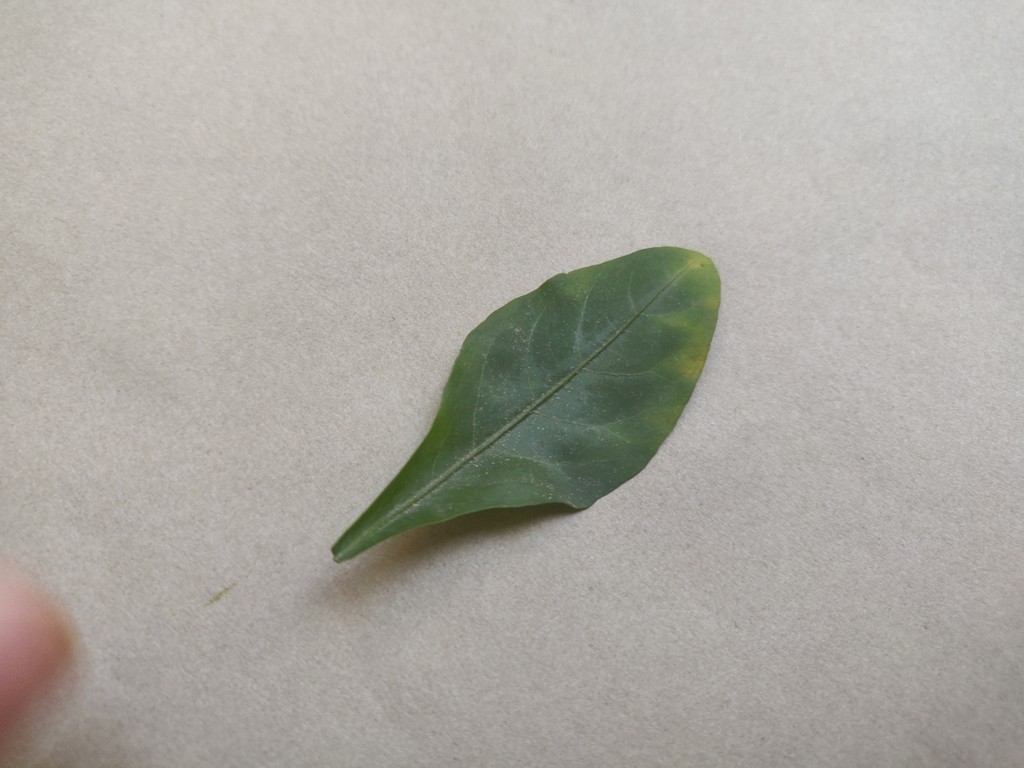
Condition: Unhealthy
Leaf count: single
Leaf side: front